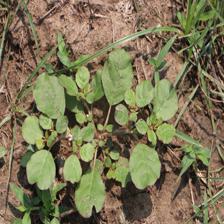
Label: BroadLeafWeed